32nd Infantry Division (United States)

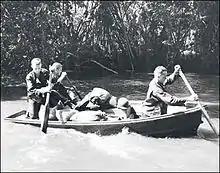
In 1942, three members of the 32nd Infantry Division move supplies by boat on the Girau River, Buna, New Guinea. With no roads through the jungle, the only way to keep the troops furnished with the food, ammunition and other goods necessary to operate against the Japanese was via water and airborne supply.

They were charged with making an extremely difficult trek inland over the Kapa Kapa Trail toward Jaure, where they were to flank the Japanese on the Kokoda Trail. The total distance over the mountains to the Japanese positions was over , and most of the trail was barely a goat path. The men carried only six days rations, expecting to be resupplied en route. The food, however, was very poor, including hardtack, rice and bully beef, some of which had become rancid and sickening many men. They had leather toilet seats but no machetes, insect repellent, waterproof containers for medicine or personal effects, and it rained heavily every day. The men found themselves utterly unprepared for the extremely harsh conditions found in the jungle. The Kapa Kapa trail across the Owen Stanley divide was a "dank and eerie place, rougher and more precipitous" than the Kokoda Track on which the Australians and Japanese were then fighting.